English Setter

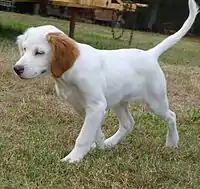
An English Setter puppy when the colour markings on the body are not yet fully developed

This breed's standard temperament is best described as a "Gentleman by Nature". However, it can also be strong-willed and mischievous, especially if coming from working/field breeding lines. English Setters are energetic, people-oriented dogs, that are well suited to families who can give them attention and activity, or to working with a hunter, where they have a job to do. They are active dogs that need plenty of exercise and up to two hours a day of exercise is recommended. Inside they tend to be lower energy and love to be couch potatoes and lap dogs; the breed is described as "intensely friendly," "good natured," and "adores visitors and is particularly happy with children."